Shelter Dogs

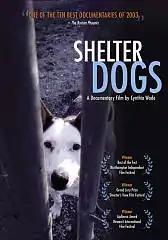

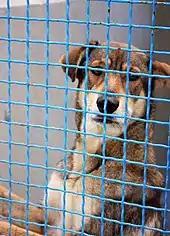
When stray dogs are brought to shelters, the employees must determine if the animal is fit to be adopted.

Shelter Dogs is a 2003 documentary film directed and produced by Cynthia Wade about animal welfare in the United States and the ethics of animal euthanasia. Following a particular Upstate New York animal shelter and its staff over a three-year time span, Wade gives her audience a complex, honest look at the situations that arise when it comes to homeless animals and some of the difficult, controversial decisions that must be made within them.